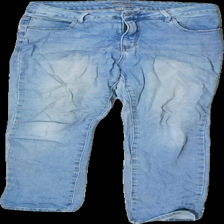
View: front
Type: Jeans
Category: Ladies
Brand: Not in the list
Brand text on label: Kelley
Colors: Blue
Material: 100% cotton
Cut: Regular
Size: 40
Season: All
Trend: Denim
Holes: Minor
Damage: hole
Damage location: top center
Price range: <50
Recommended usage: Recycle